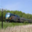
Label: train